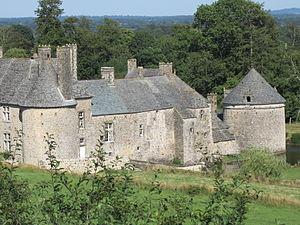
Manoir de la Cour de Saint-Martin-le-Hébert, Manche 16e /18e siècle This building is indexed in the Base Mérimée, a database of architectural heritage maintained by the French Ministry of Culture,
Bricquebec-en-Cotentin est une commune française située dans le département de la Manche en région Normandie. Elle est créée le 1ᵉʳ janvier 2016 par la fusion de six communes, sous le régime juridique des communes nouvelles. Les communes de Bricquebec, Les Perques, Quettetot, Saint-Martin-le-Hébert, Le Valdécie et Le Vrétot deviennent des communes déléguées.